Pandinotoxin

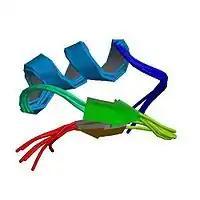
Schematic diagram of the three-dimensional of Pandinotoxin

Pandinotoxins are toxins from the venom of the emperor scorpion "Pandinus imperator". They are selective blockers of voltage-gated potassium channels